DRG Class 03

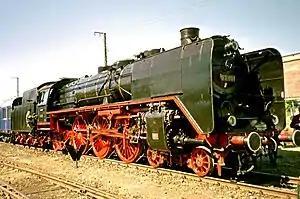
03 001 at the 2002 Dresden Steam Locomotive Festival

The Class 03 steam engines were standard express train locomotives ("Einheitslokomotiven") in service with the Deutsche Reichsbahn.